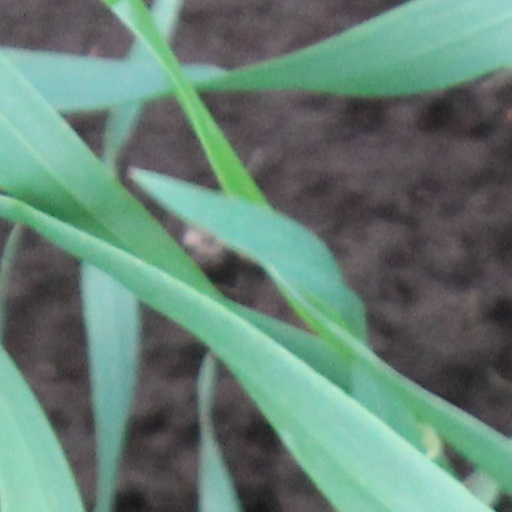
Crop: wheat